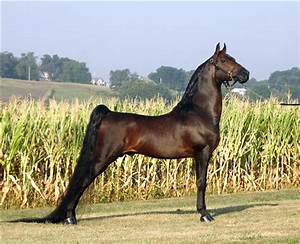
Label: horse